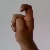
The image shows a hand gesture representing the letter 'X' in Indian Sign Language.